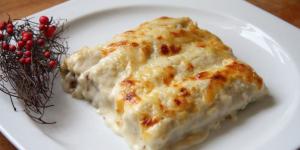
los mejores canelones de sant esteve